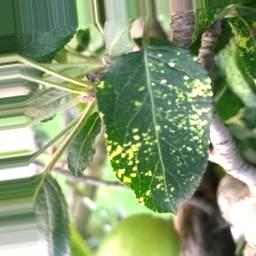
Label: Apple_Mosaic